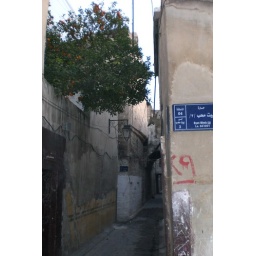
In the back alley way in Aleppo, orange tree amongst the bricks, concrete. 2008 trip